Answer in natural language. Which object is closer to the camera taking this photo, HousePlant or black color shelving unit? Choose between the following options: black color shelving unit or HousePlant
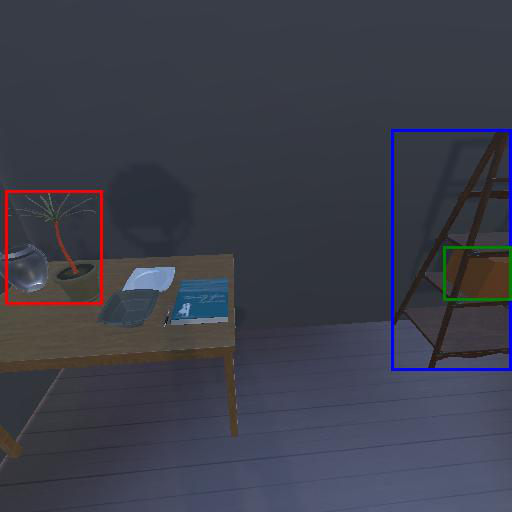
<answer>HousePlant</answer>